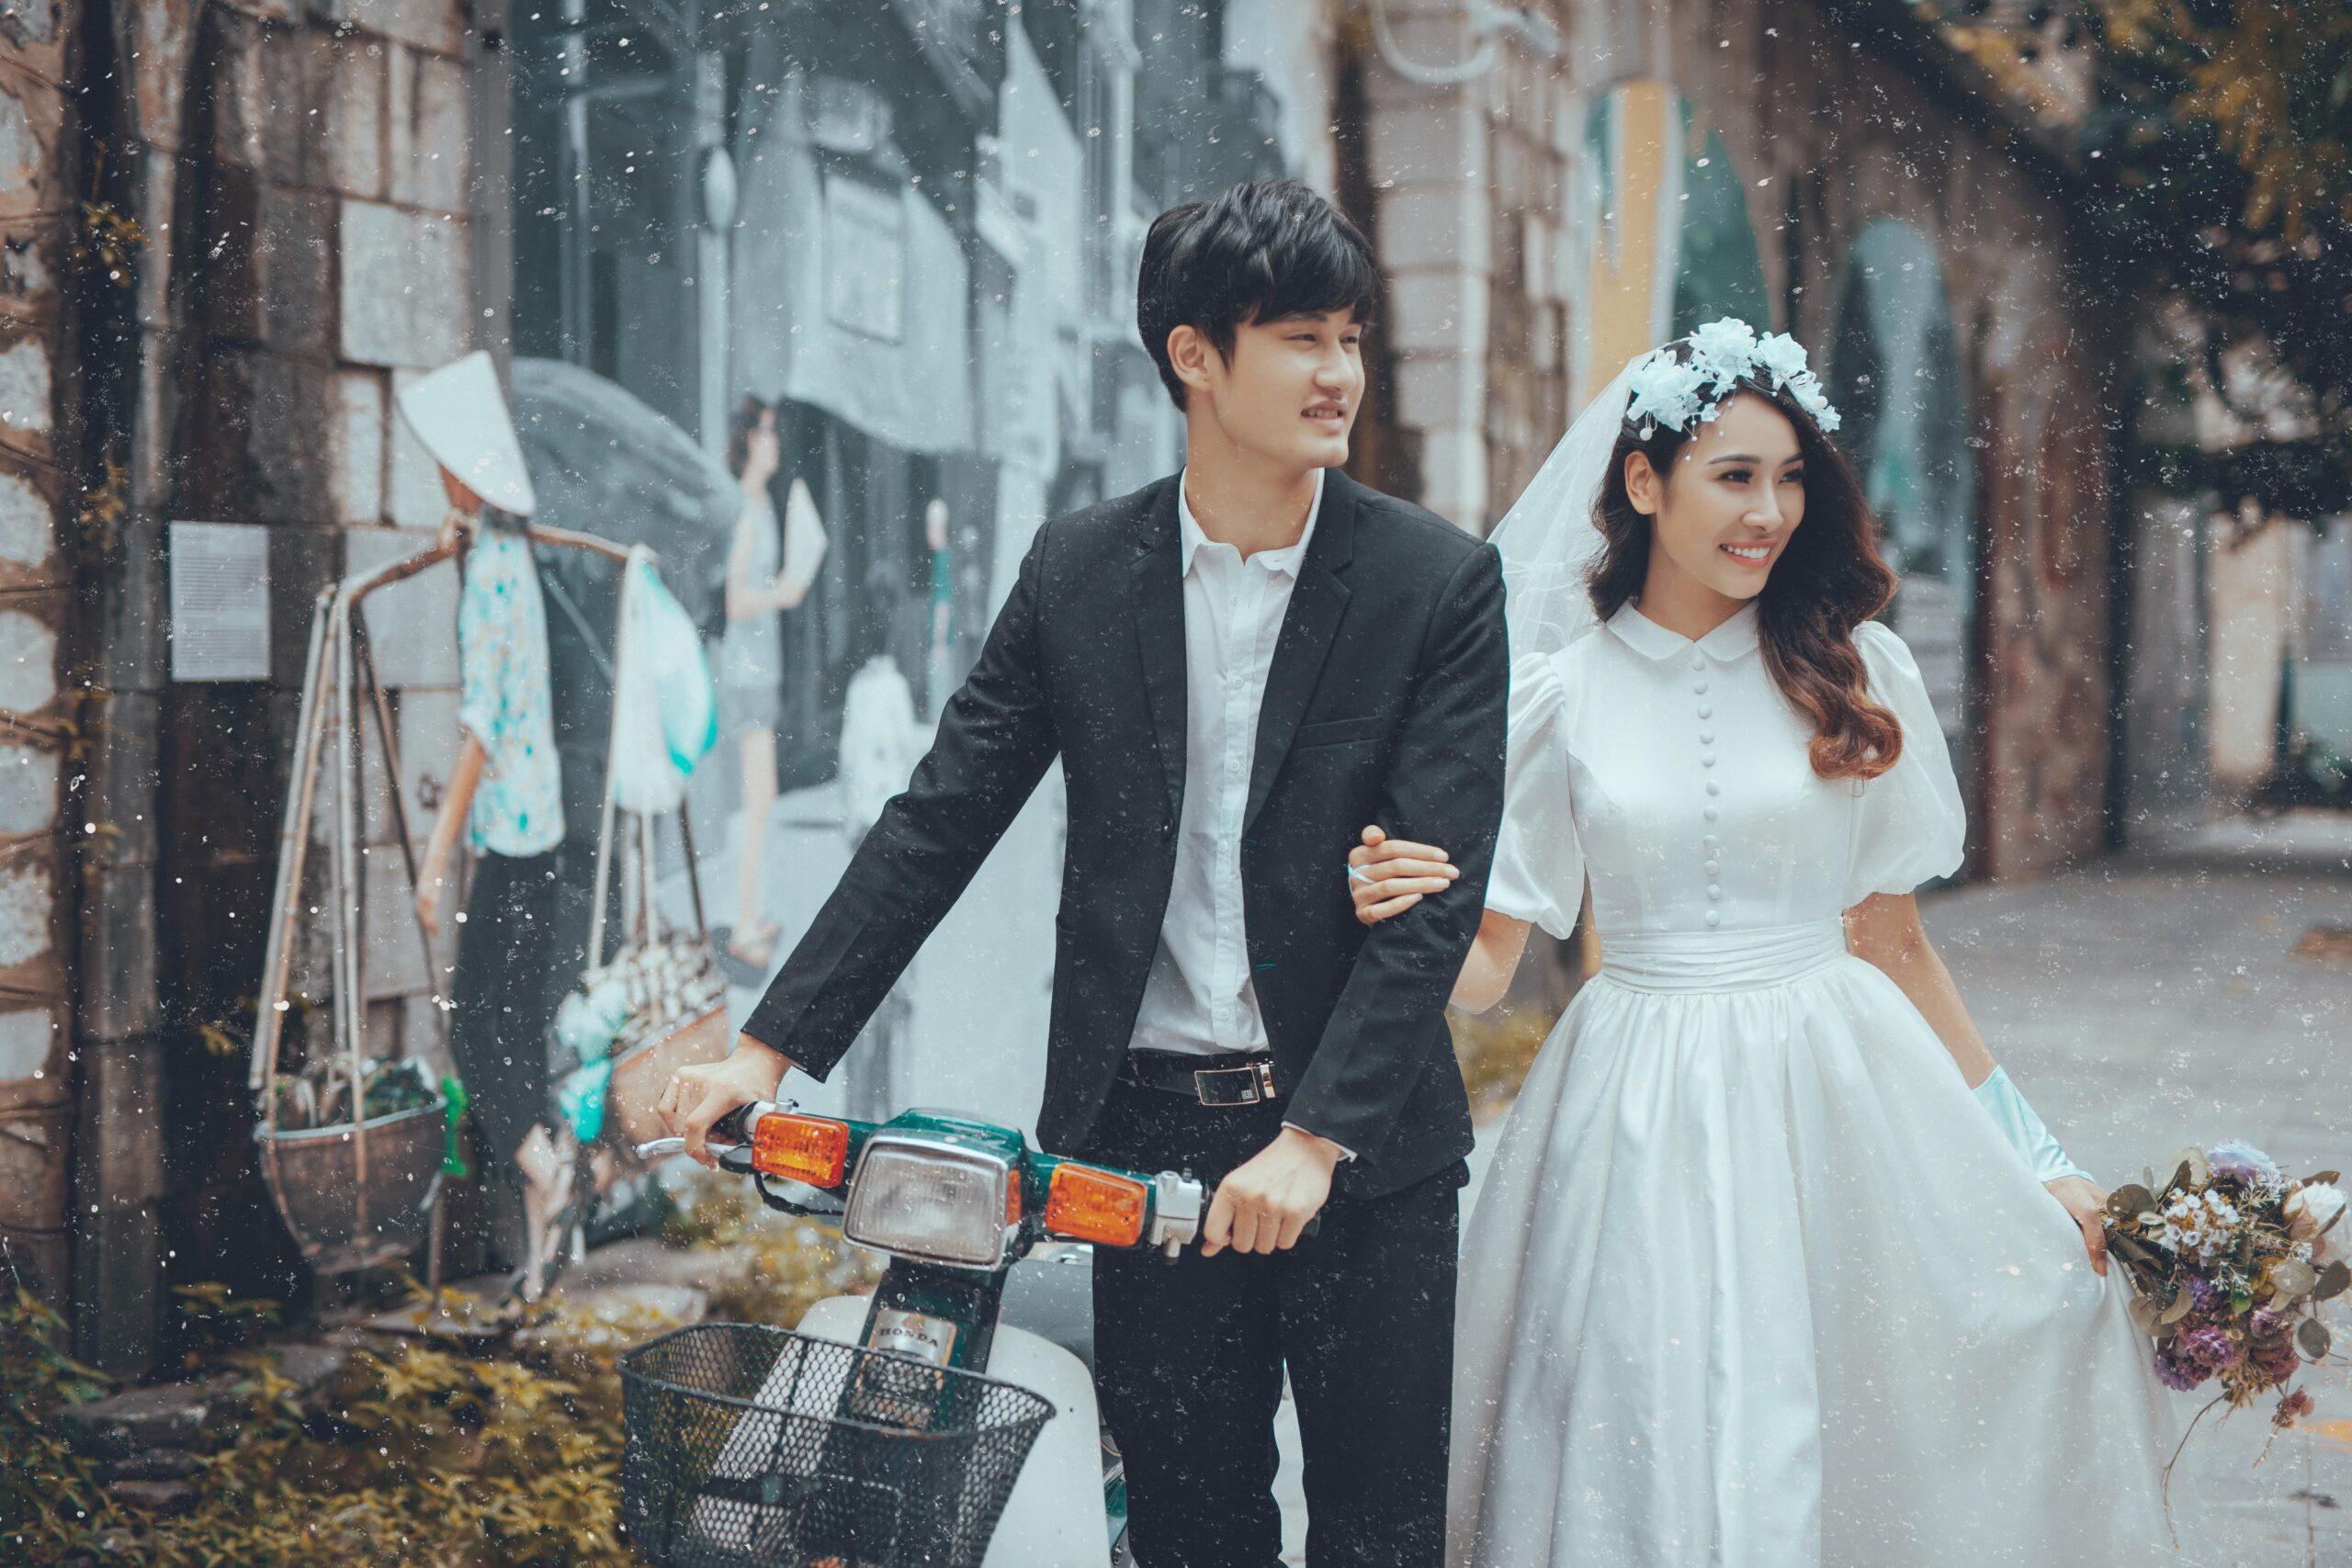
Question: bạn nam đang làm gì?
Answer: bạn nam đang dắt một chiếc xe máy